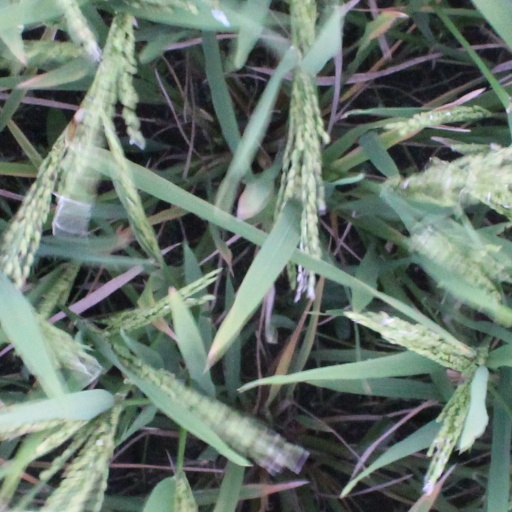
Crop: rice